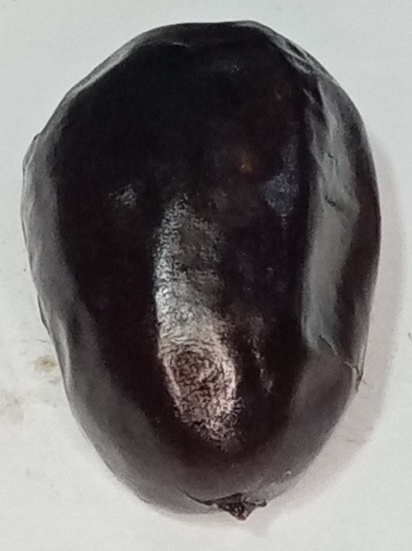
Variety: kupro
Size: large
Grade: grade-1